Protomartyr (band)

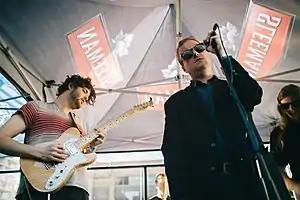
Protomartyr at Sled Island 2016

Protomartyr is an American post-punk band formed in Detroit, Michigan, in 2010. The band consists of Joe Casey (vocals), Greg Ahee (guitar), Alex Leonard (drums), and Scott Davidson (bass). In 2020, Kelley Deal joined the band in a touring capacity, providing additional keyboards, guitar and backing vocals.